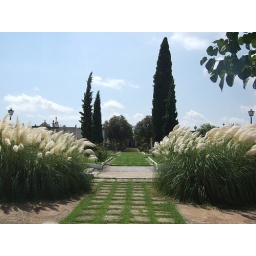
Tall grass in flower in the graveyard in Felanitx.